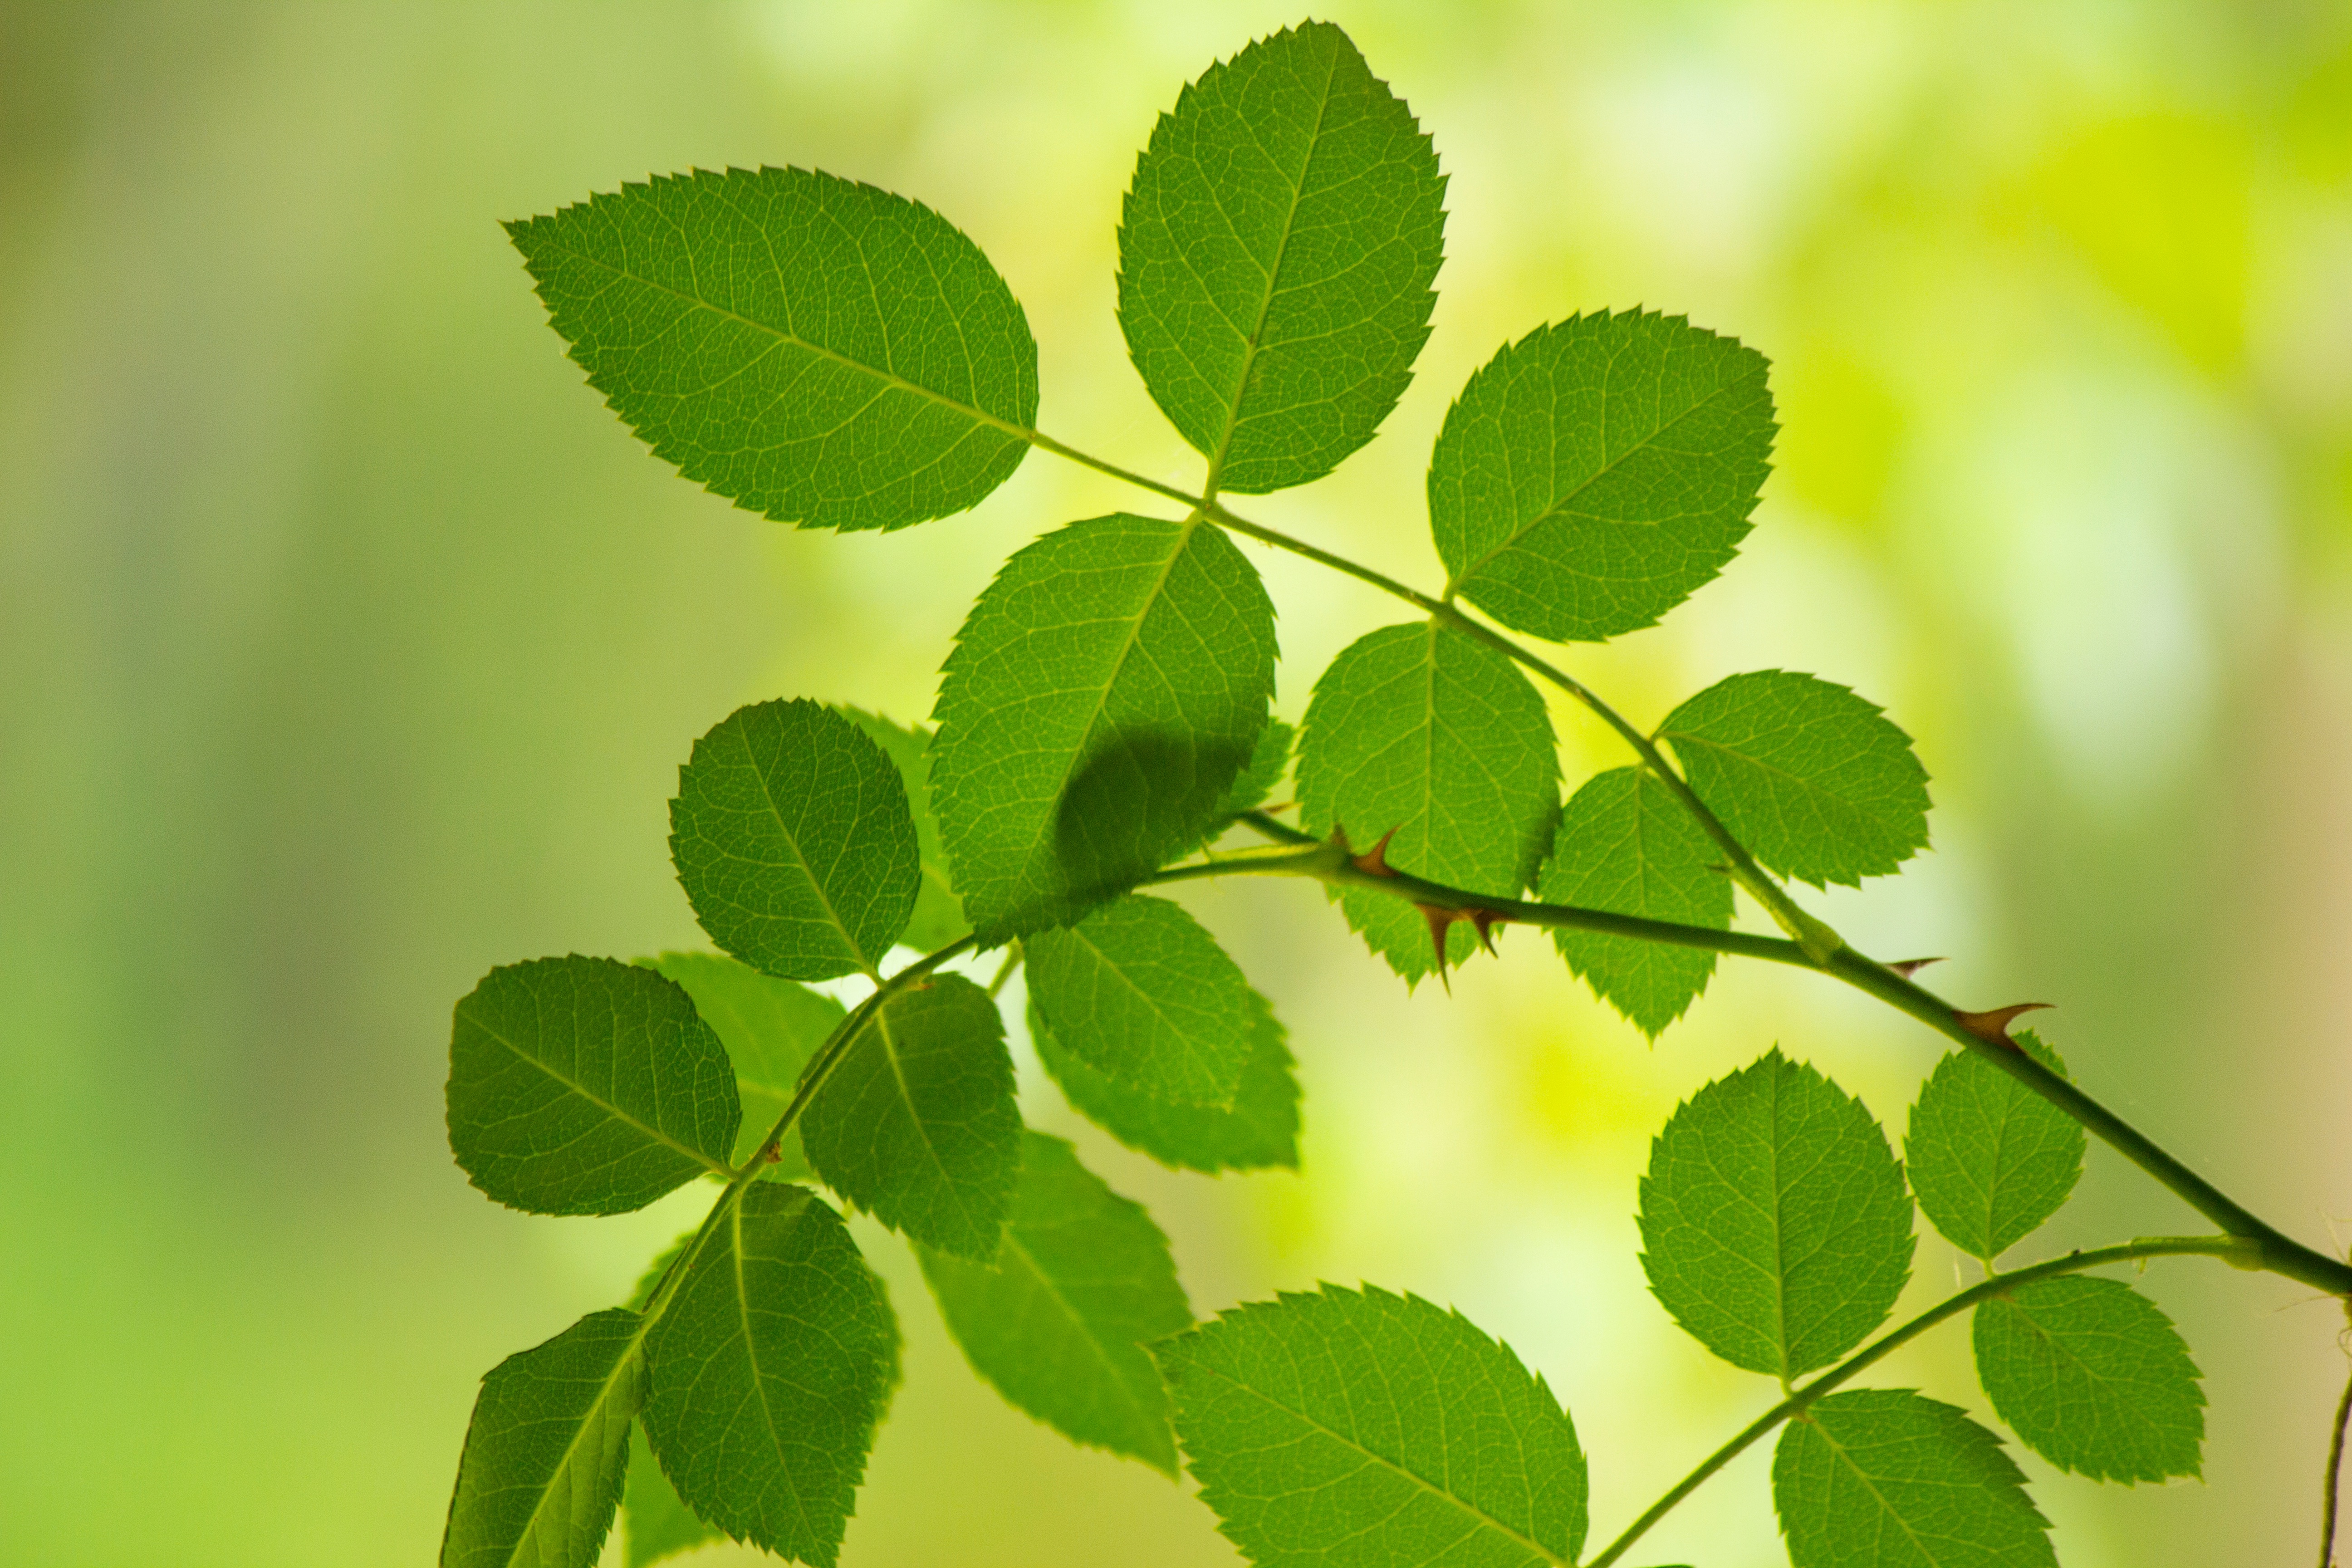
tree, branch, plant, leaf, flower, green, herb, produce, botany, clover, shrub, flowering plant, annual plant, land plant